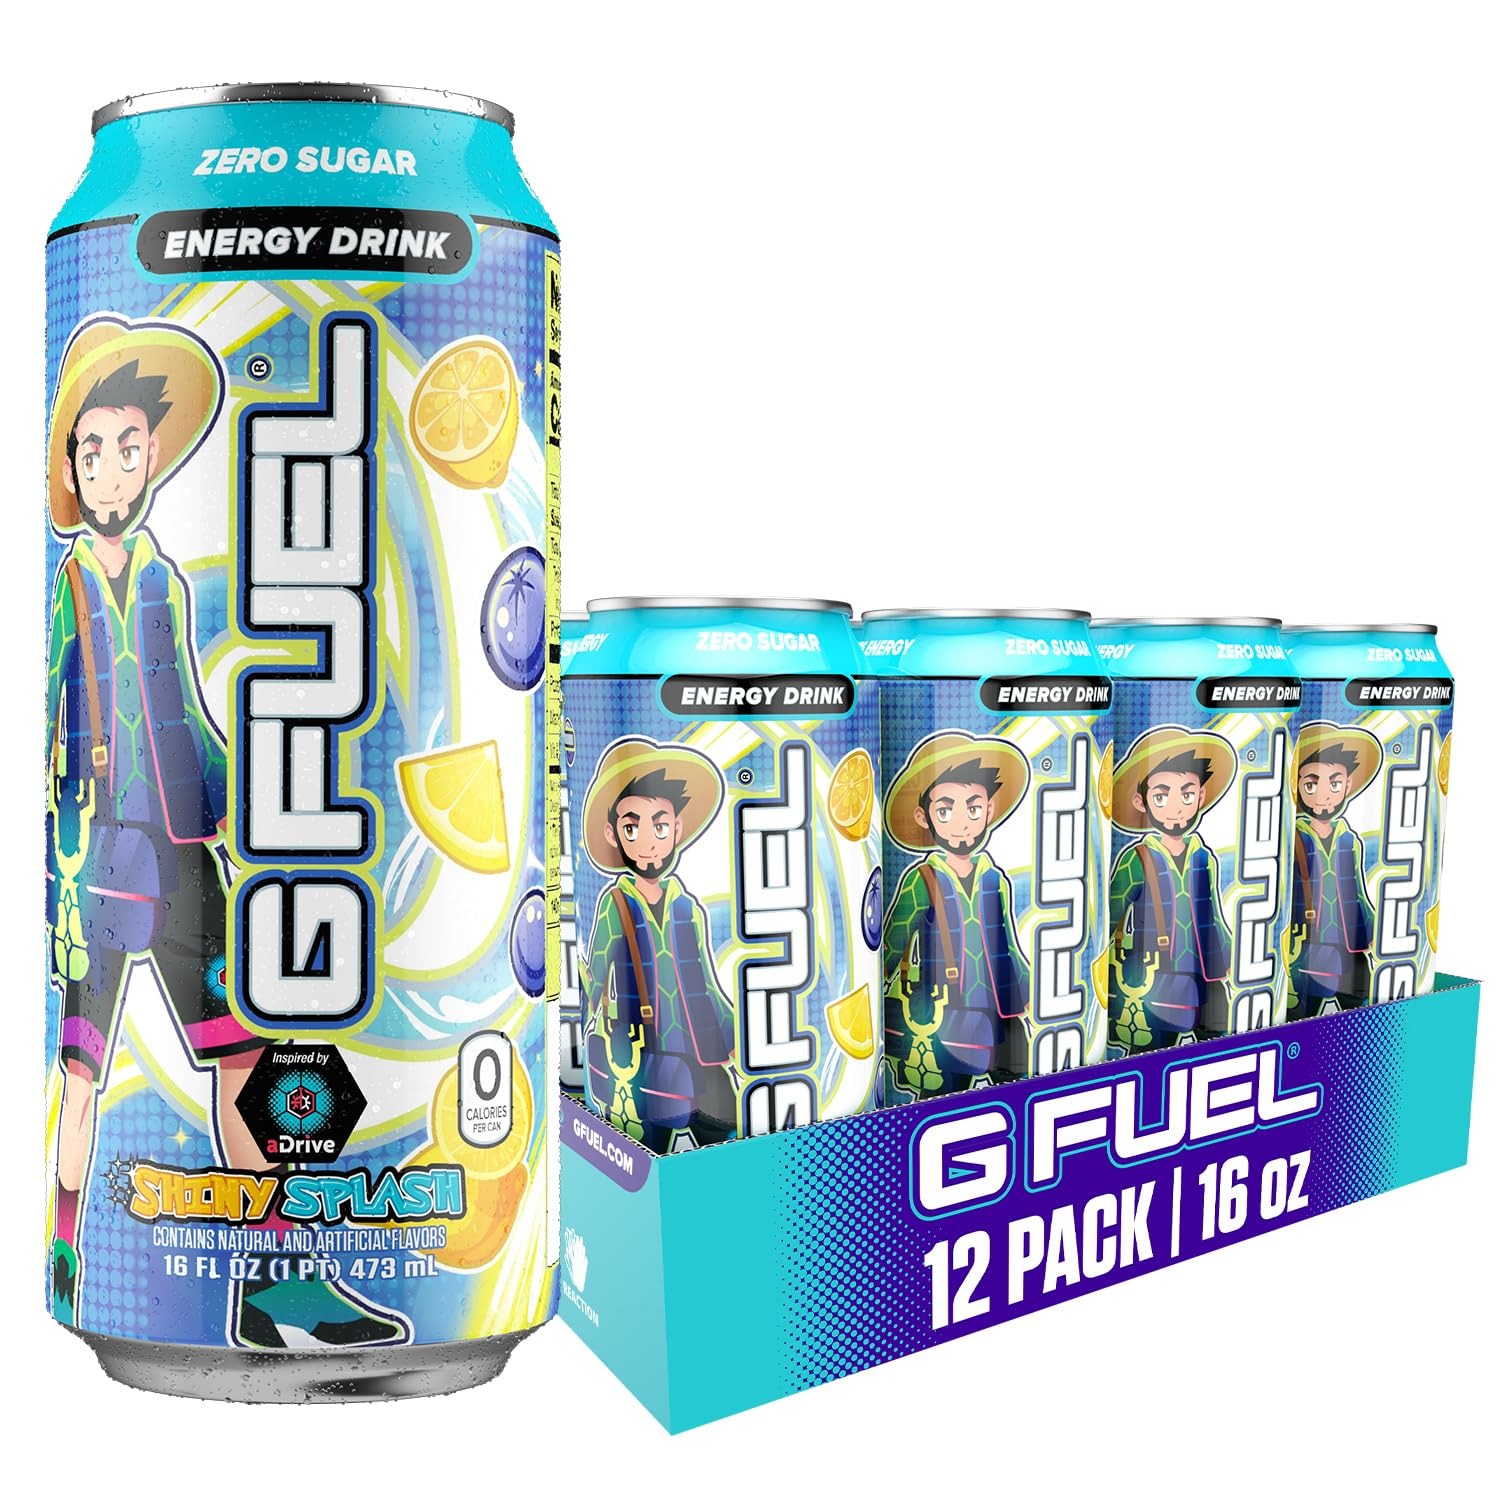
Item Name: G Fuel Energy Drink, Blueberry Lemonade, Sugar Free Beverage with 140mg Caffeine, Daily Energy Boost with Focus Amino, Vitamin + Antioxidants, 16 oz Cans (aDrive, 12-Pack)
Bullet Point 1: INSPIRED BY ADRIVE: To become a master, you've got to train to be the best! You must have a recipe for success, better yet, some Shiny Splash G Fuel Energy Drink. Inspired by “aDrive”, our resident G Fuel Master, this mouth watering fusion flavor of blueberry + lemonade will help you channel your inner-mastery!
Bullet Point 2: ZERO SUGAR: Unlike other energy drinks, who rely on loads of sugar to provide you with a false sense of energy, we don’t. Our sugar free energy drink is designed to enhance energy, focus, endurance and reaction, without the dreaded sugar crash.
Bullet Point 3: FOCUS AND ENERGY COMPLEX: Experience the unique advantage of G Fuel's canned drinks. We combine 140 mg of caffeine with a focus amino to help enhance both concentration and mood, so you can absolutely crush any challenge ahead.
Bullet Point 4: ANTIOXIDANTS + VITAMINS COMPLEX: We use just the right balance of antioxidants that work in tandem with our vitamin complex (Vitamin C + Vitamin E + Vitamin B12 + Vitamin B6) to create a healthy energy drink that can improve performance, as well as improve overall health.
Bullet Point 5: MAKE THE SWITCH TO CLEAN ENERGY: Whether it's for gaming, work, school, your workout, or daily pick-me-up, G Fuel’s antioxidant-rich, focus-enhancing zero sugar energy drinks will give you the edge you need to power through your grind! Use our energy beverage as a pre gaming drink, pre workout, coffee or soda alternative, and for much more!
Value: 96.0
Unit: Fl Oz

Price: 31.99